Stanley O'Toole

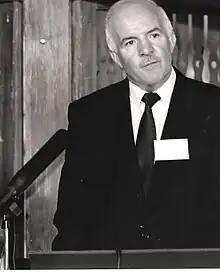
Stanley O'Toole speaking at a Warner Bros.-Village Roadshow conference in 1990

Stanley O'Toole (16 January 1939 – 12 June 2004) was a British film producer. His best known productions include: "The Boys from Brazil", "Enemy Mine", "Quigley Down Under", and "Outland". O'Toole has produced works for the top studios in the world including, Columbia, Paramount, Warner Bros., MGM, Universal, and 20th Century Fox.